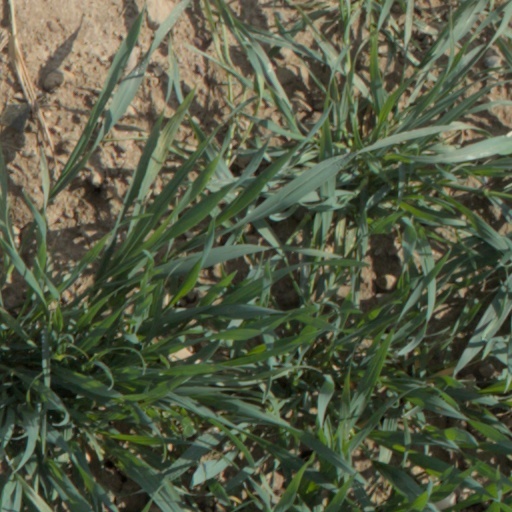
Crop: wheat